Grey Lady (film)

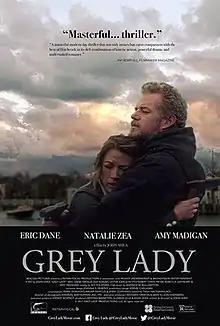
Film poster

Grey Lady is a 2015 American film directed by John Shea. The film centers on a Boston homicide detective, Doyle (Eric Dane) who searches for clues about a serial killer that murdered both his sister and his partner (Rebecca Gayheart). His search leads him to Nantucket where he uncovers secrets about his family's past. The film was shown at the Nantucket Film Festival in 2015, and was not widely seen until released direct-to-video and video on demand in 2017.